Frederick Reines

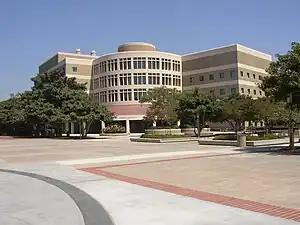
Frederick Reines Hall at the University of California, Irvine houses the Physics and Astronomy Department, and part of the Chemistry Department.

Reines died after a long illness at the University of California, Irvine Medical Center in Orange, California, on August 26, 1998. He was survived by his wife and children. His papers are compiled in the UCI Libraries. Frederick Reines Hall, which houses the Physics and Astronomy Department at the University of California, Irvine, was named in his honor.